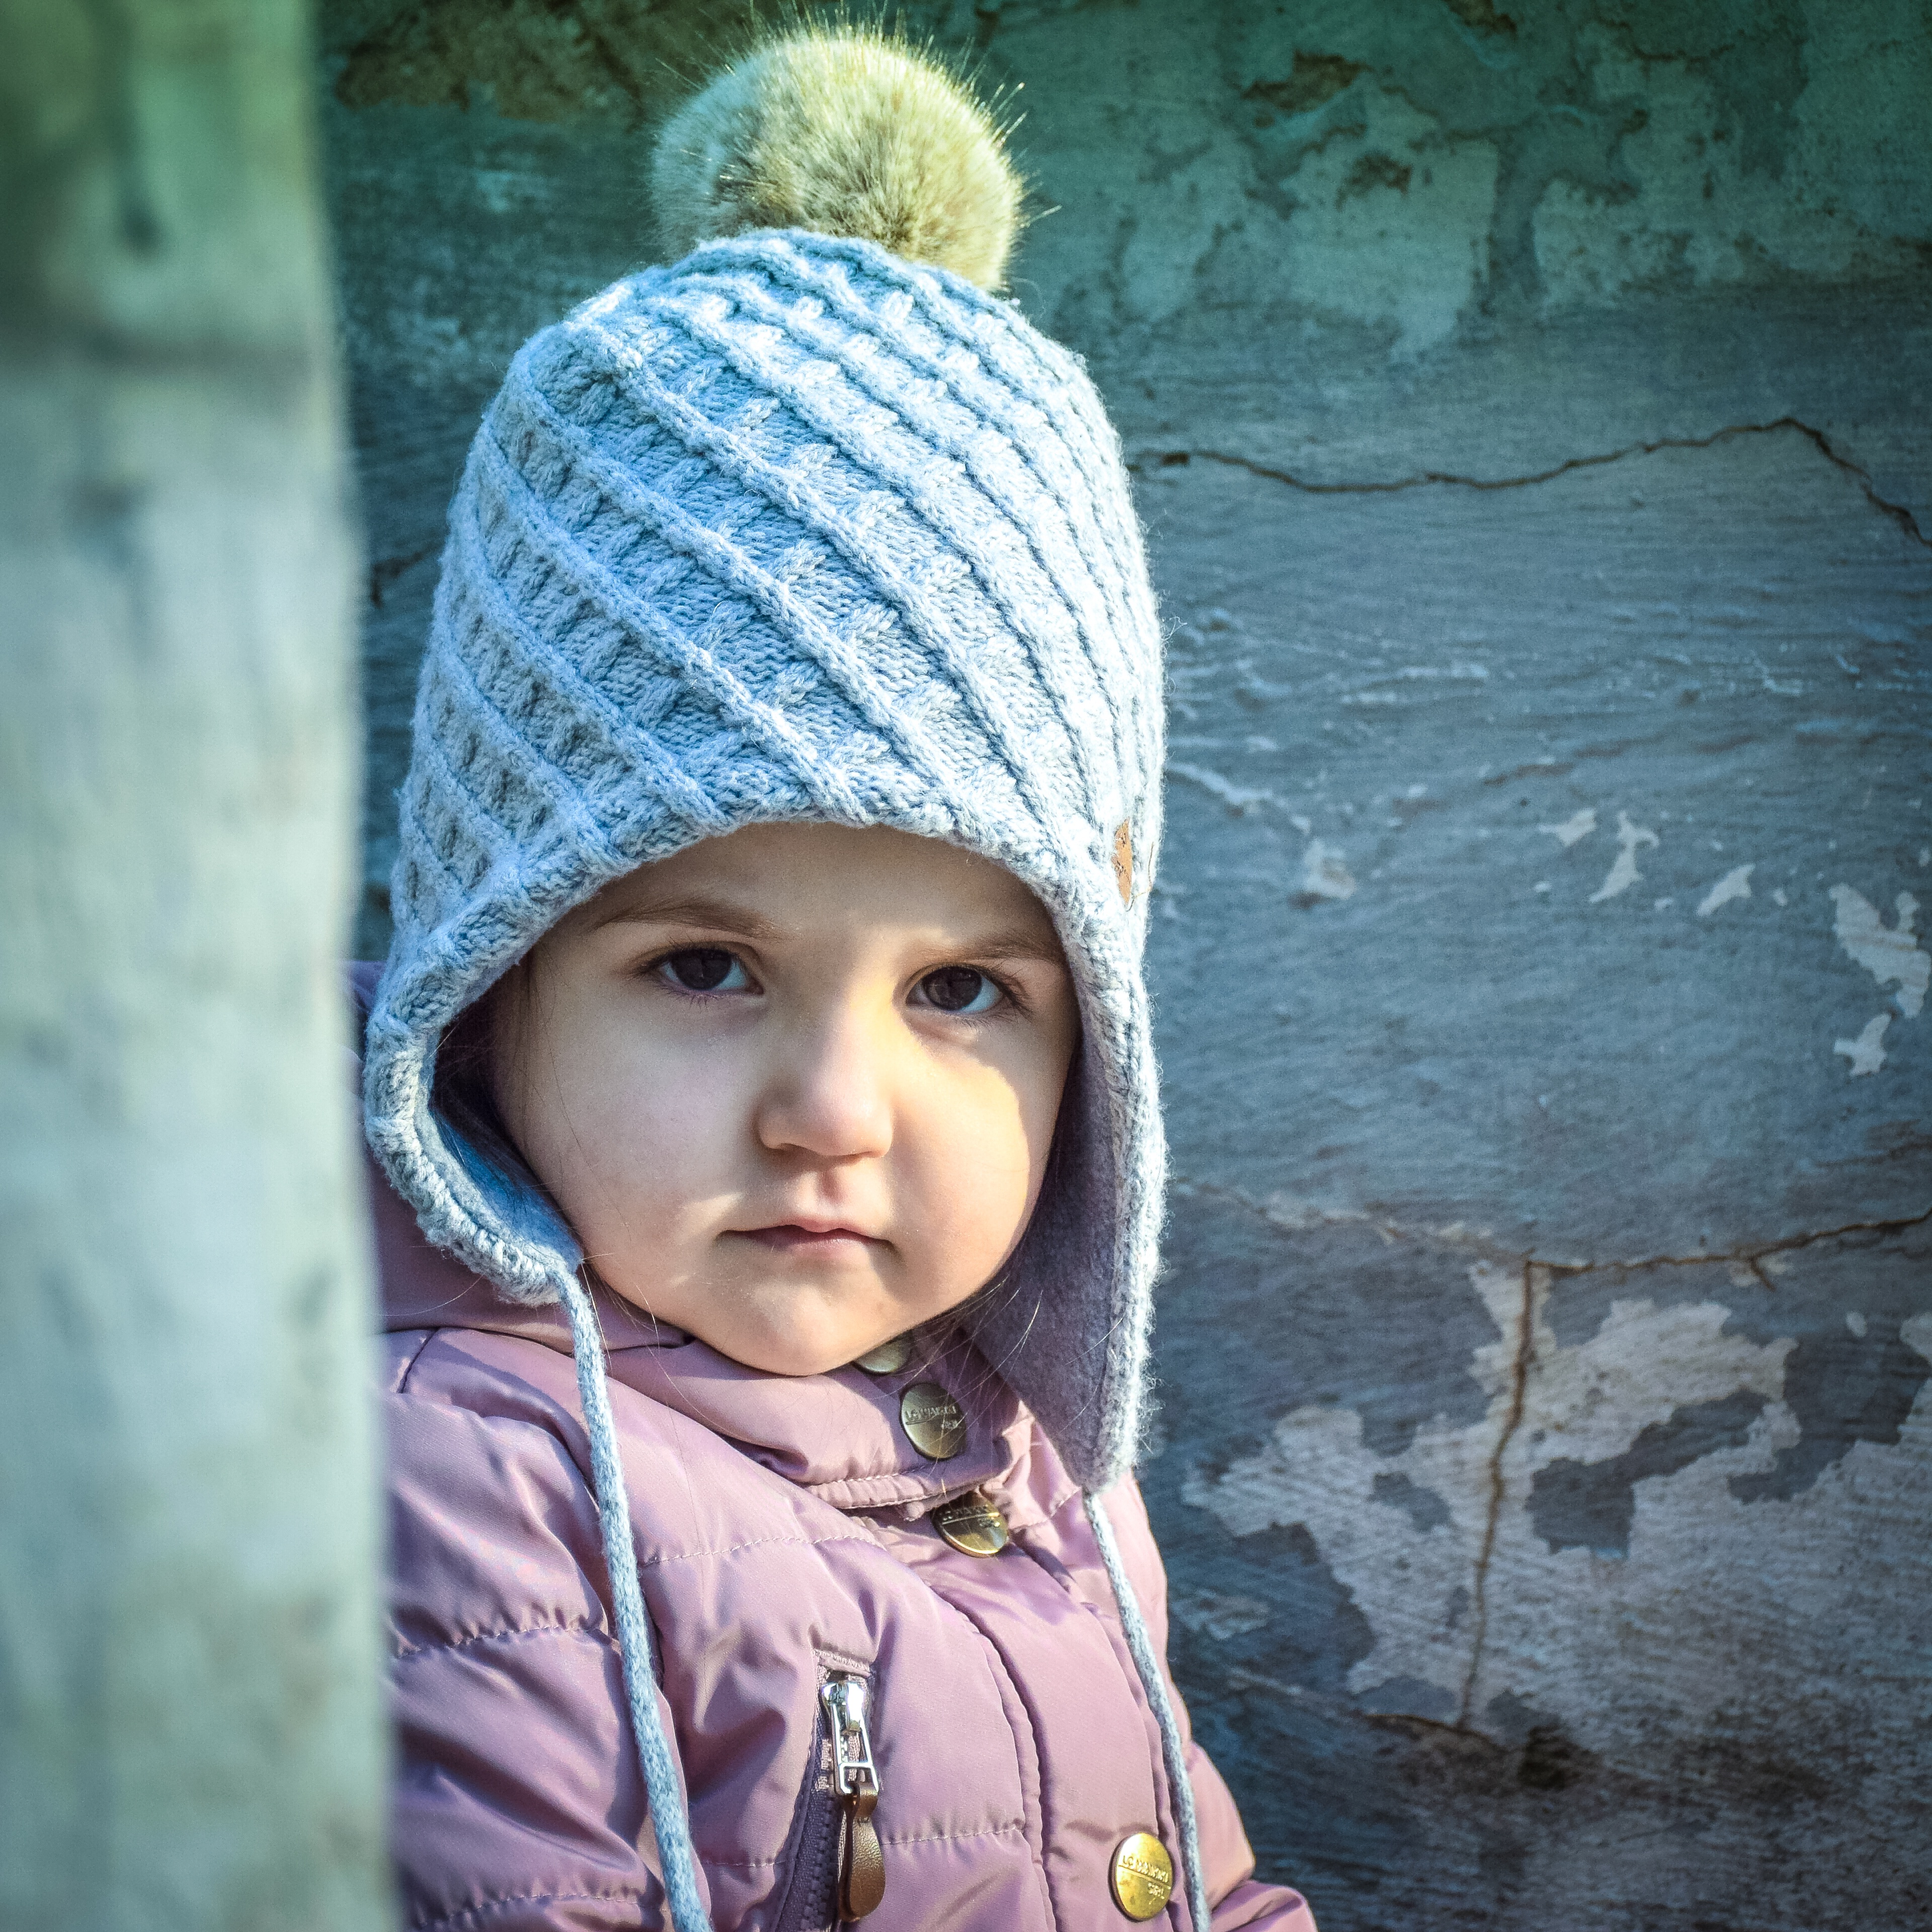
person, winter, people, girl, kid, cute, portrait, color, autumn, child, hat, blue, clothing, baby, headgear, beanie, knitting, face, art, cap, daughter, portrait photography, fashion accessory, knit cap